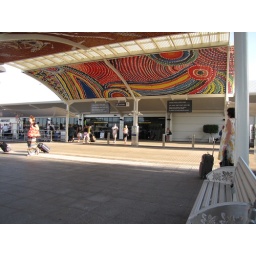
Aboriginal motif used in the roof of the exit from Darwin airport terminal to the public car park.